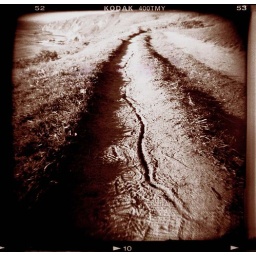
there were really cute shoe prints with little hearts in the dirt